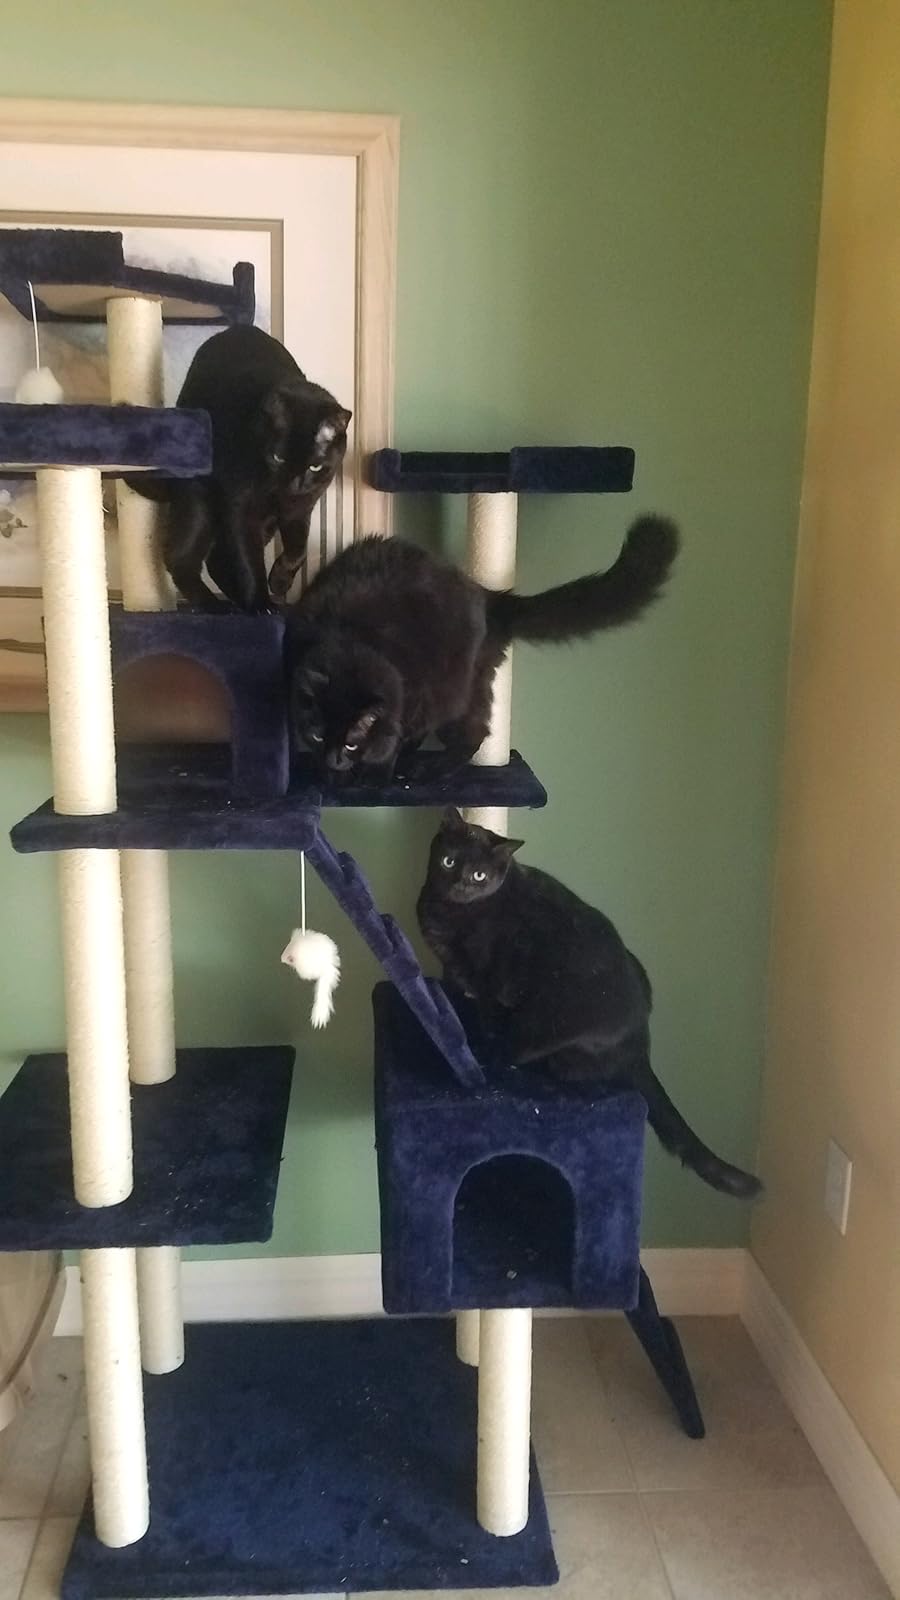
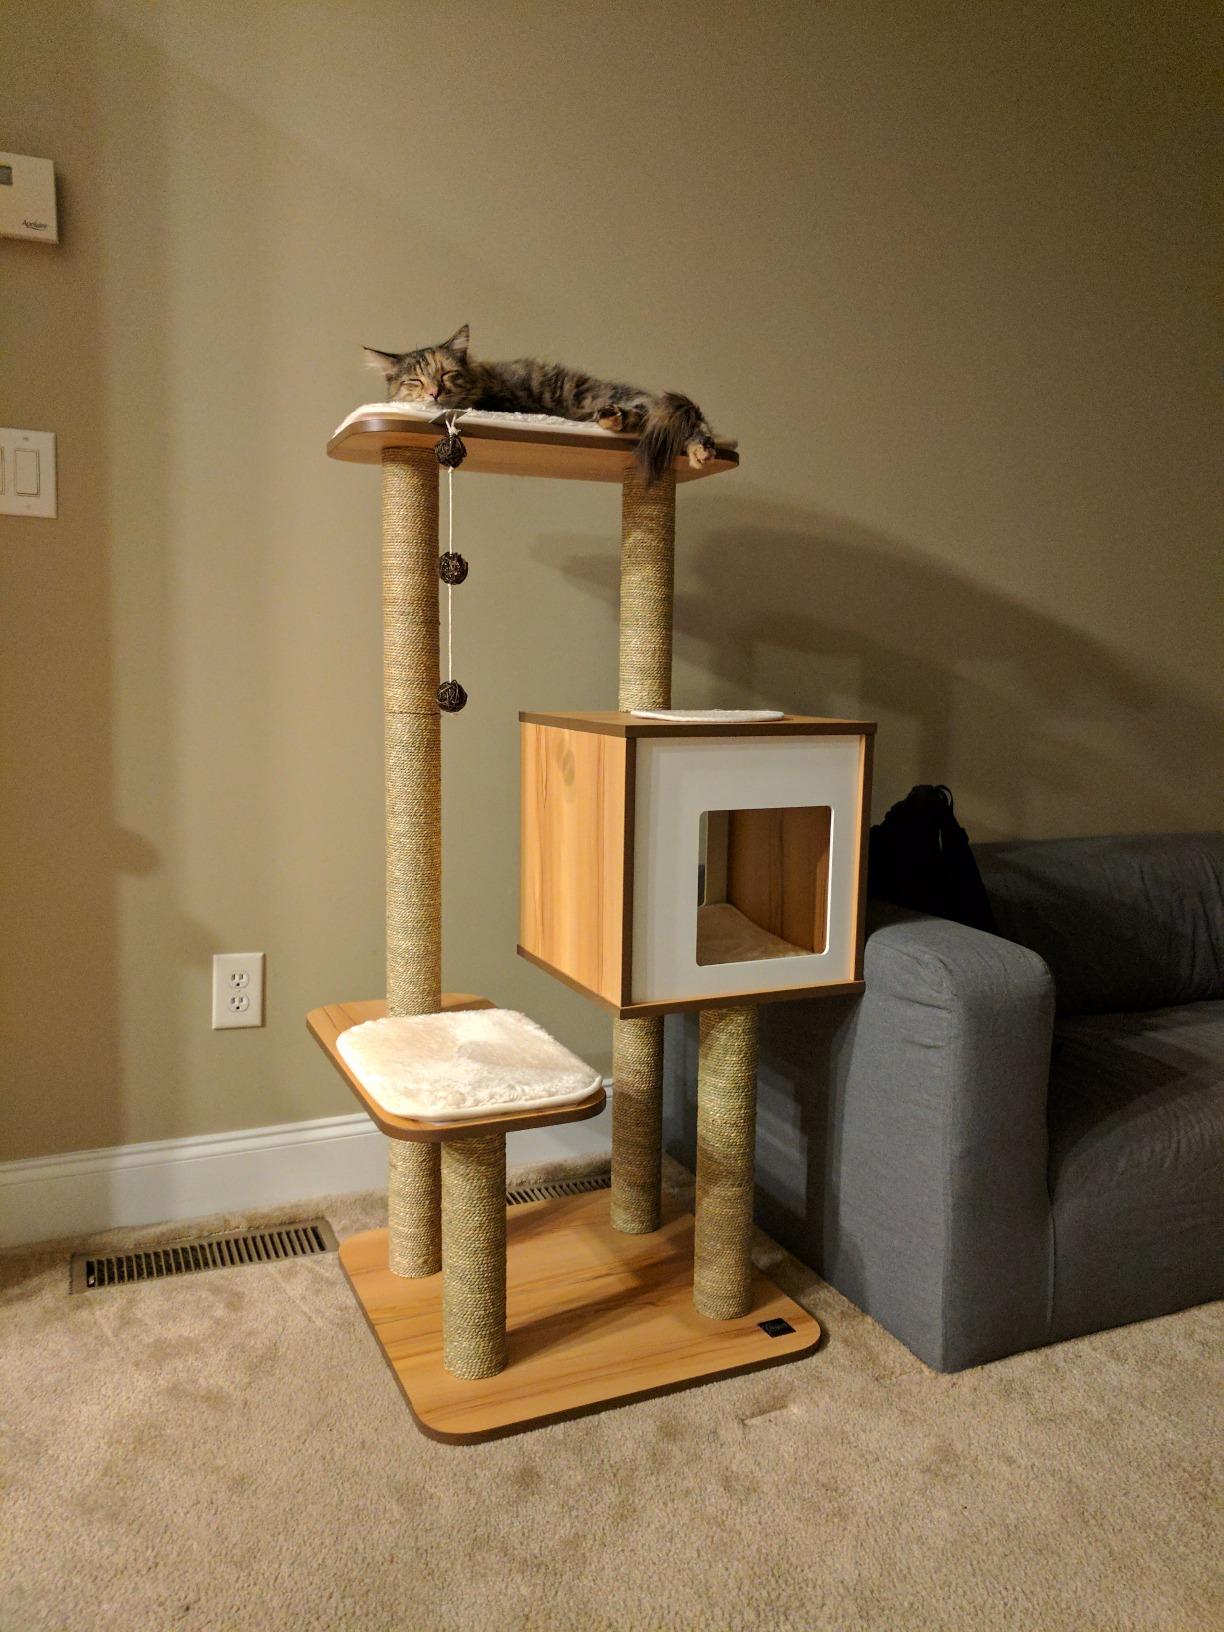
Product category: items_cat tree
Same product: no